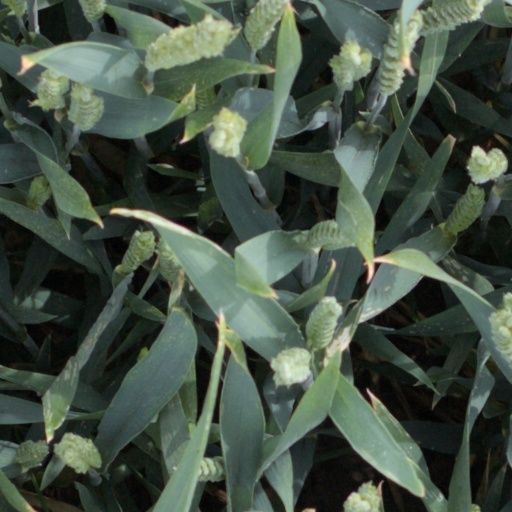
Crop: wheat